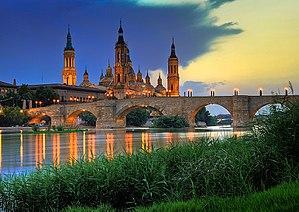
L'Aragon est une communauté autonome située dans le nord de l'Espagne. Elle est composée de trois provinces : la province de Huesca, la province de Saragosse et la province de Teruel. Elle est bordée au nord par la France, à l'est par la Catalogne et le Pays valencien, au sud par la Castille-La Manche, à l'ouest par la Castille-et-León et la Navarre.
Les villes d'Espagne se concentrent dans deux zones : l'aire urbaine de Madrid et d'autres villes comme Séville, Saragosse, Murcie, Valladolid ou Cordoue et les côtes, qui comptent des villes comme Barcelone, Valence, Malaga, Bilbao, Murcie, Palma de Majorque, Gijón, Las Palmas de Grande Canarie, La Corogne, Alicante, Cadix, ou Santander.